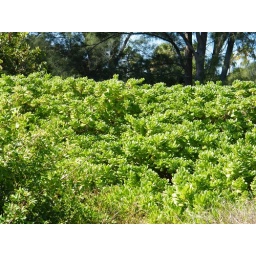
green is a lovely color, especially on a sunny day under blue skies